List of Ceylonese executive councils

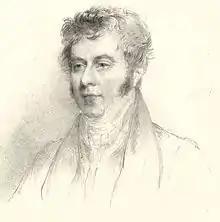
Robert Wilmot-Horton

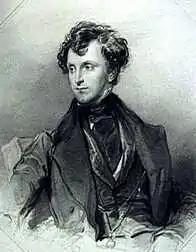
James Emerson Tennent

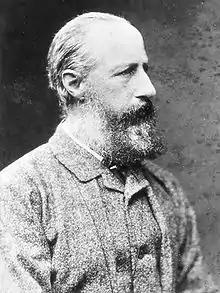
Arthur Hamilton-Gordon

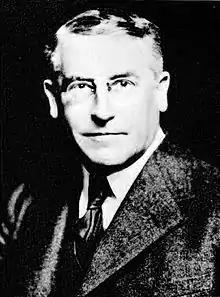
Reginald Edward Stubbs

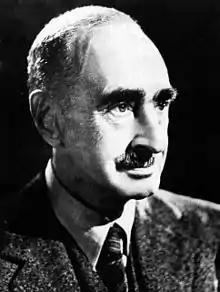
Andrew Caldecott

With enactment of the new constitution of the "Dominion of Ceylon" in 1947 the Board of Ministers was replaced by a National Cabinet.